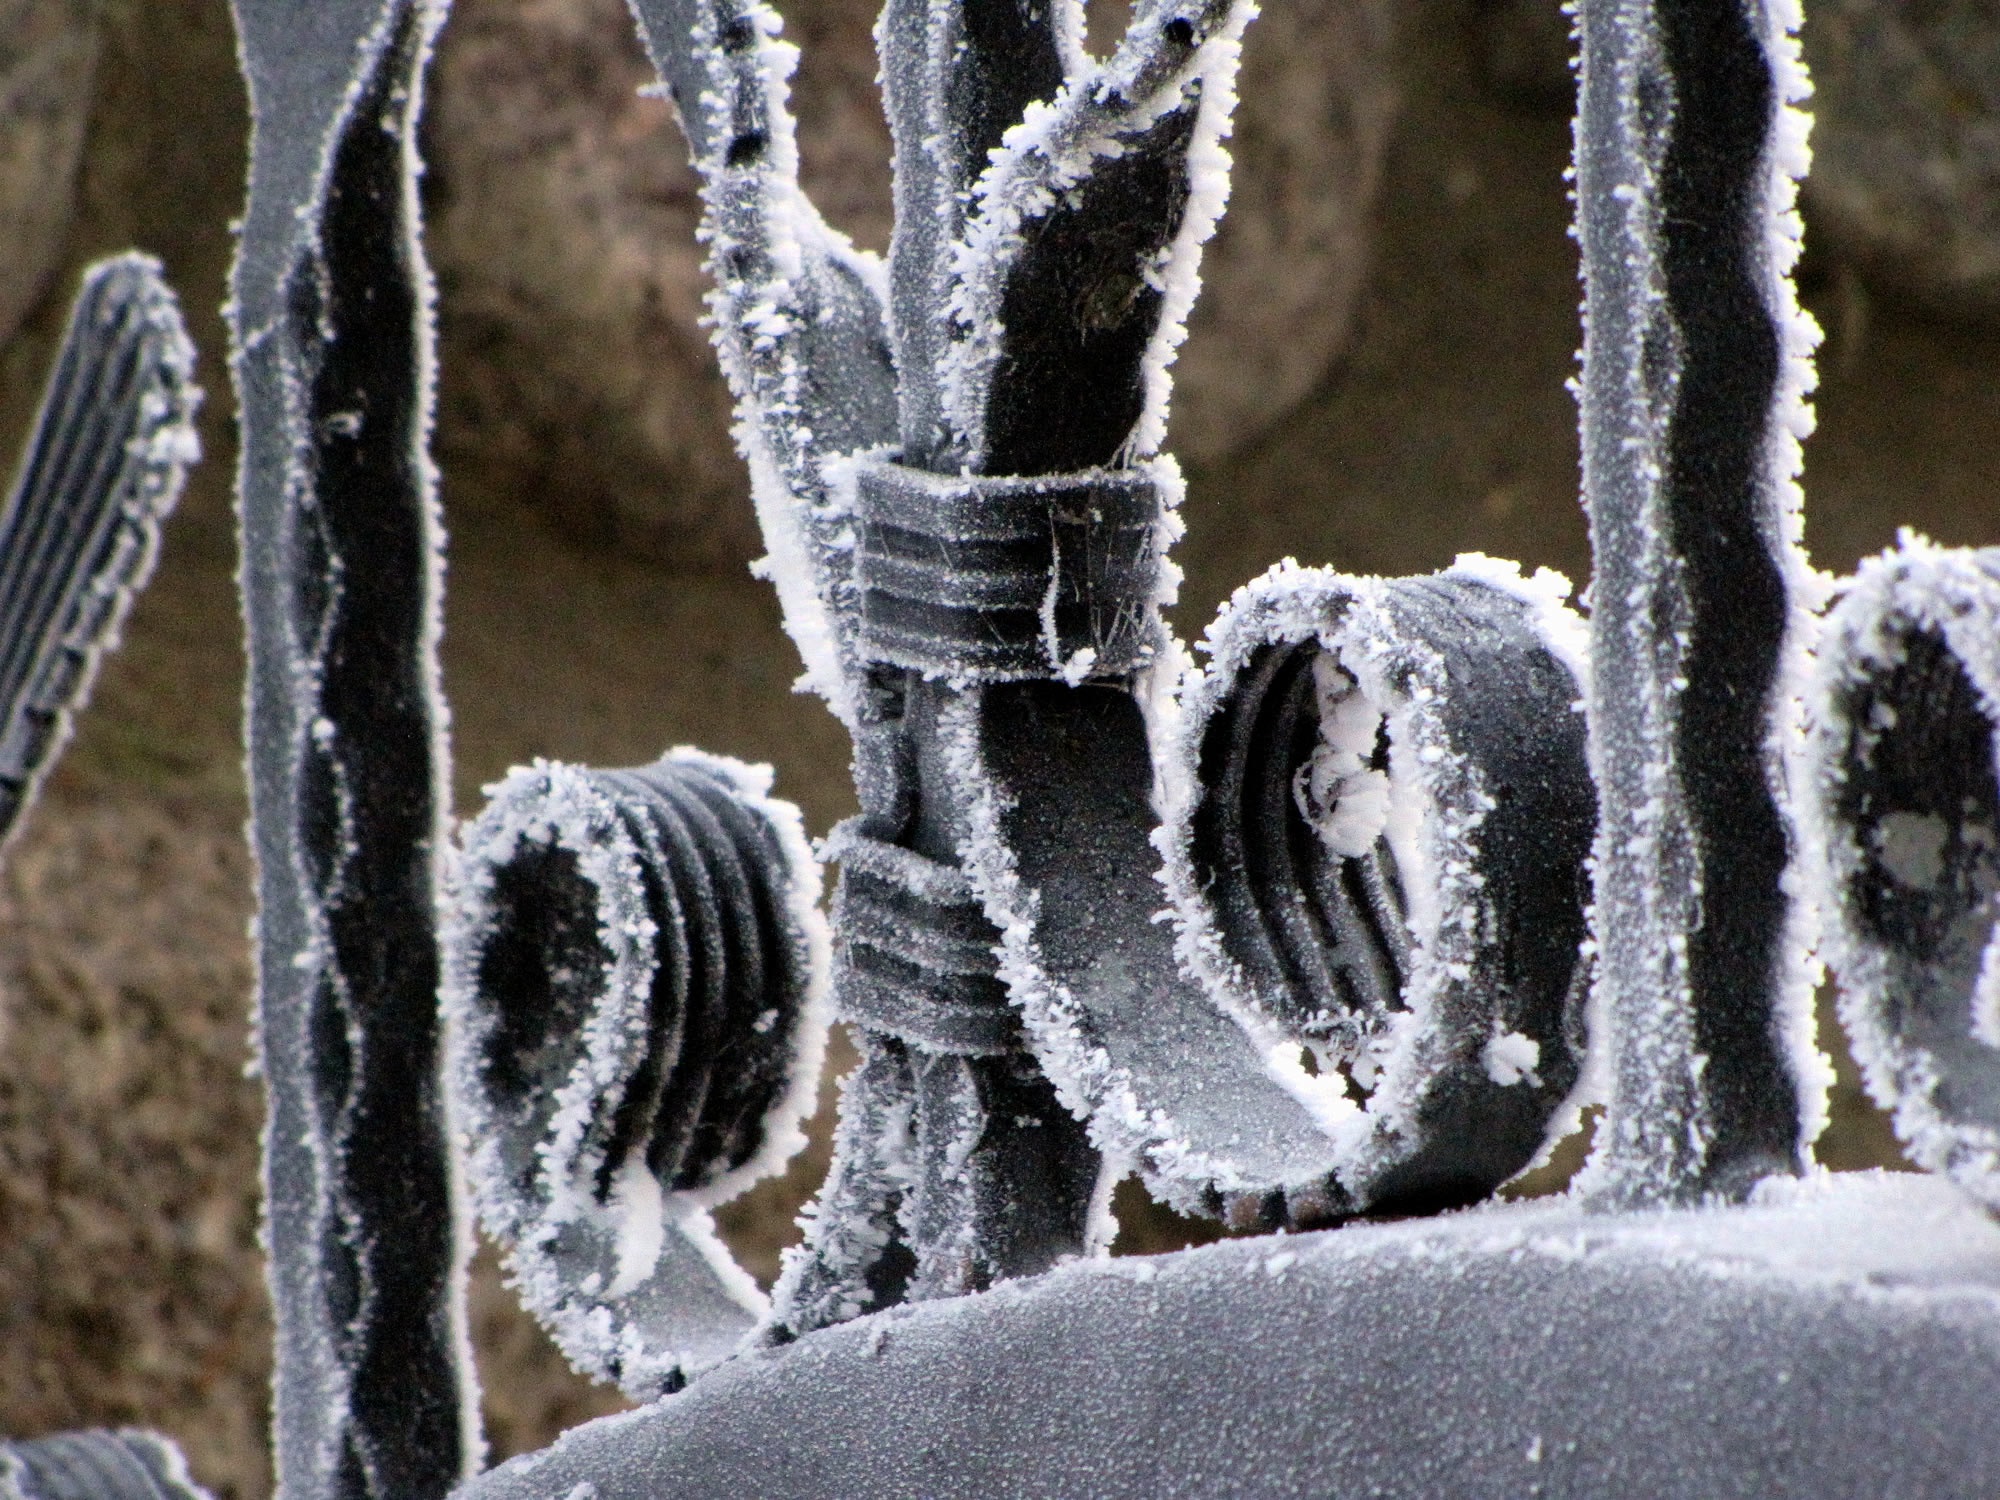
water, nature, branch, snow, cold, winter, leaf, frost, ice, weather, frozen, season, goal, material, sparkle, close up, icy, icicle, water feature, freezing, crystals